Welcome to Blood City

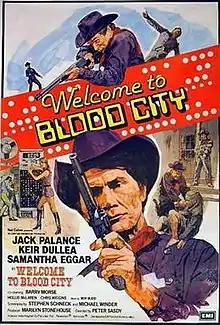

Welcome to Blood City is a 1977 science fiction Western film directed by Peter Sasdy and starring Jack Palance, Keir Dullea and Samantha Eggar.